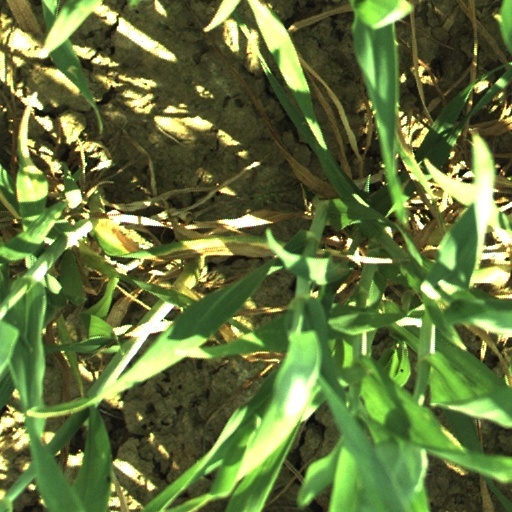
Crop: wheat